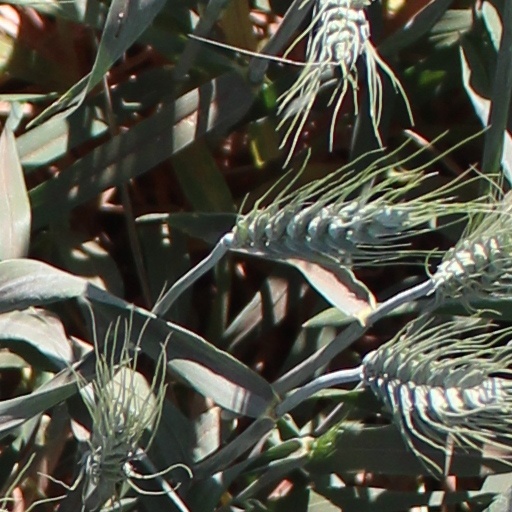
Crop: wheat